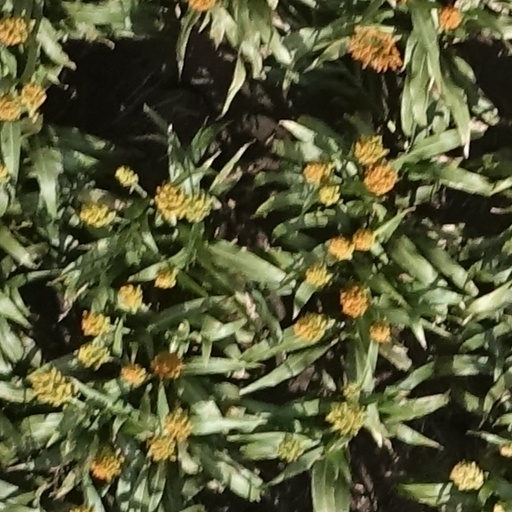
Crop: sorghum